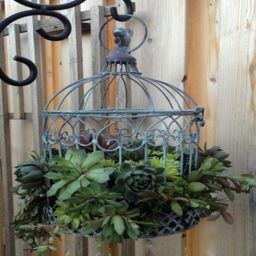
if we turn this into a light ... we can we hang a small bird cage outside on the patio